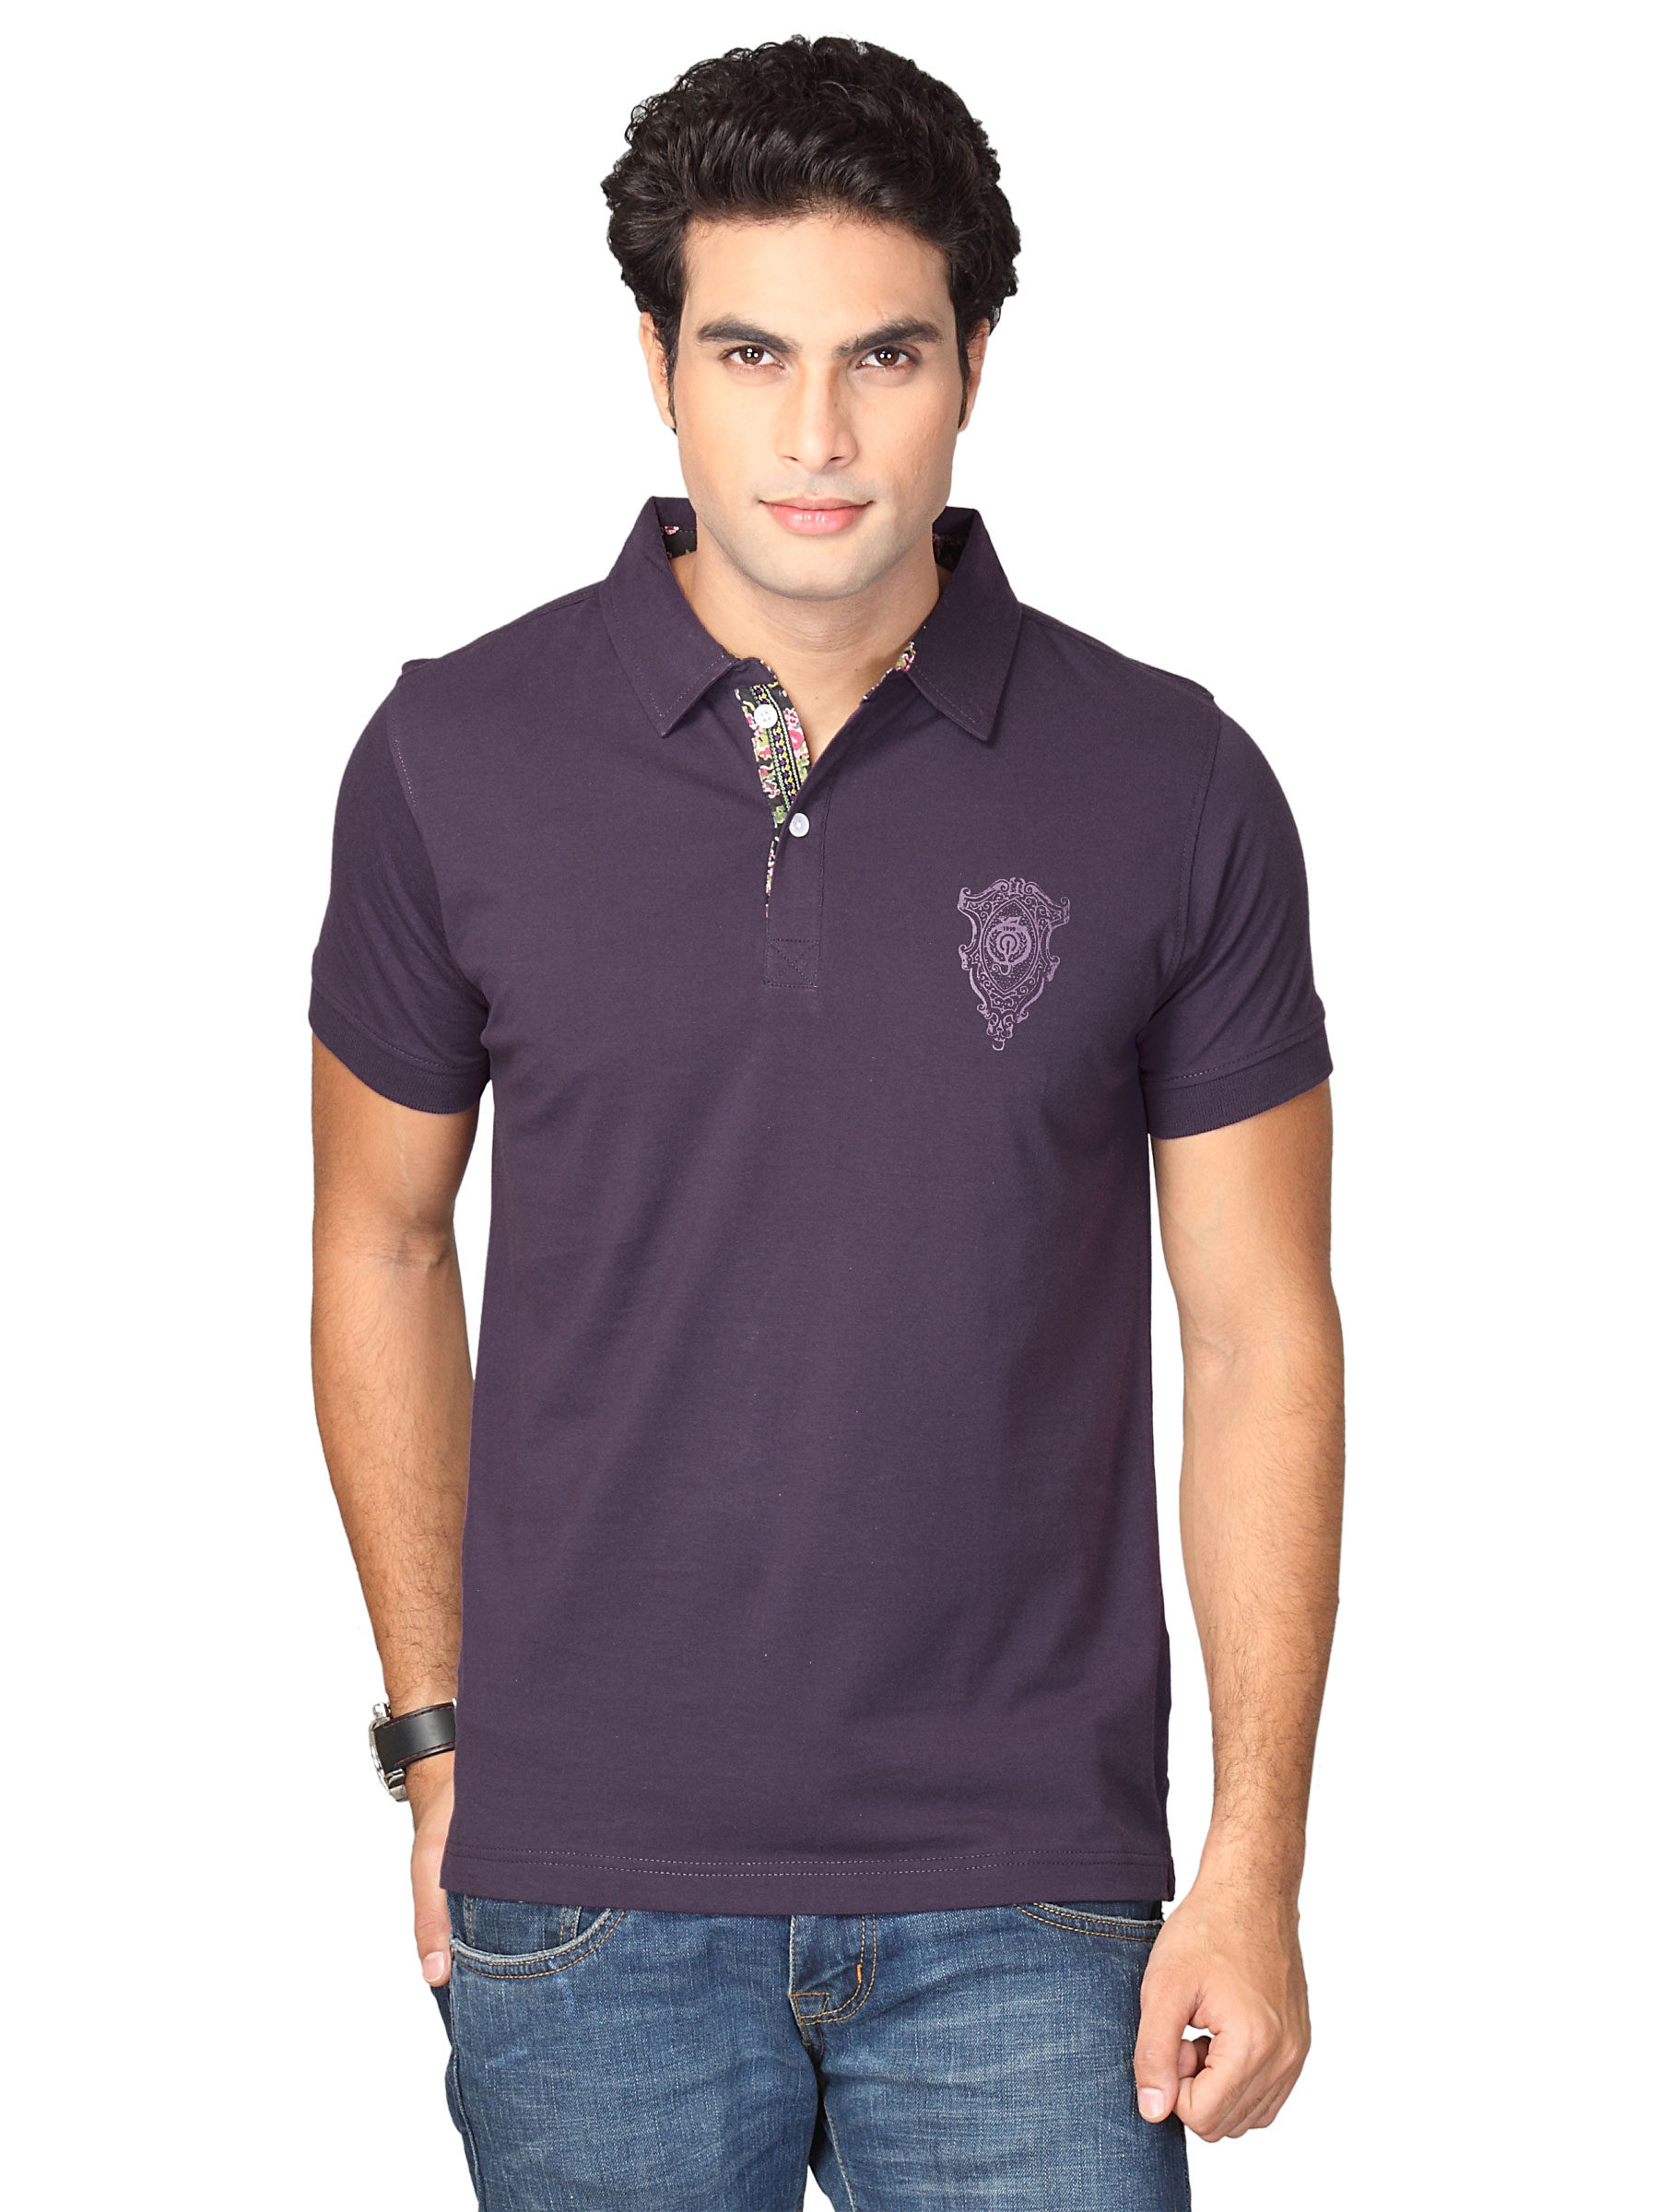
Indigo Nation Men Purple Polo T-shirt
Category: Apparel / Topwear / Tshirts
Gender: Men
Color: Purple
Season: Fall 2011
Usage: Casual